History of women in the United States

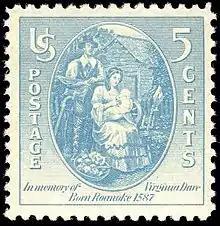
A stamp honoring Virginia Dare, who in 1587 became the first English child born in what became the United States

Native American women previous to and during the time of Colonial America were highly regarded as leaders. Many Indigenous women had decision making power and were respected in their communities. After colonization, however, one of the first forms of assimilation that the Native American community experienced was reducing the role of Indigenous women to match the patriarchal status of the English/American women.